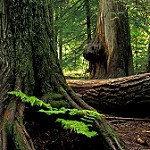
Scene: Outdoor